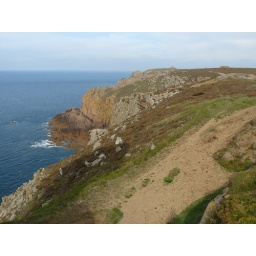
Ruins of Grosnez castle in far distance north west coast